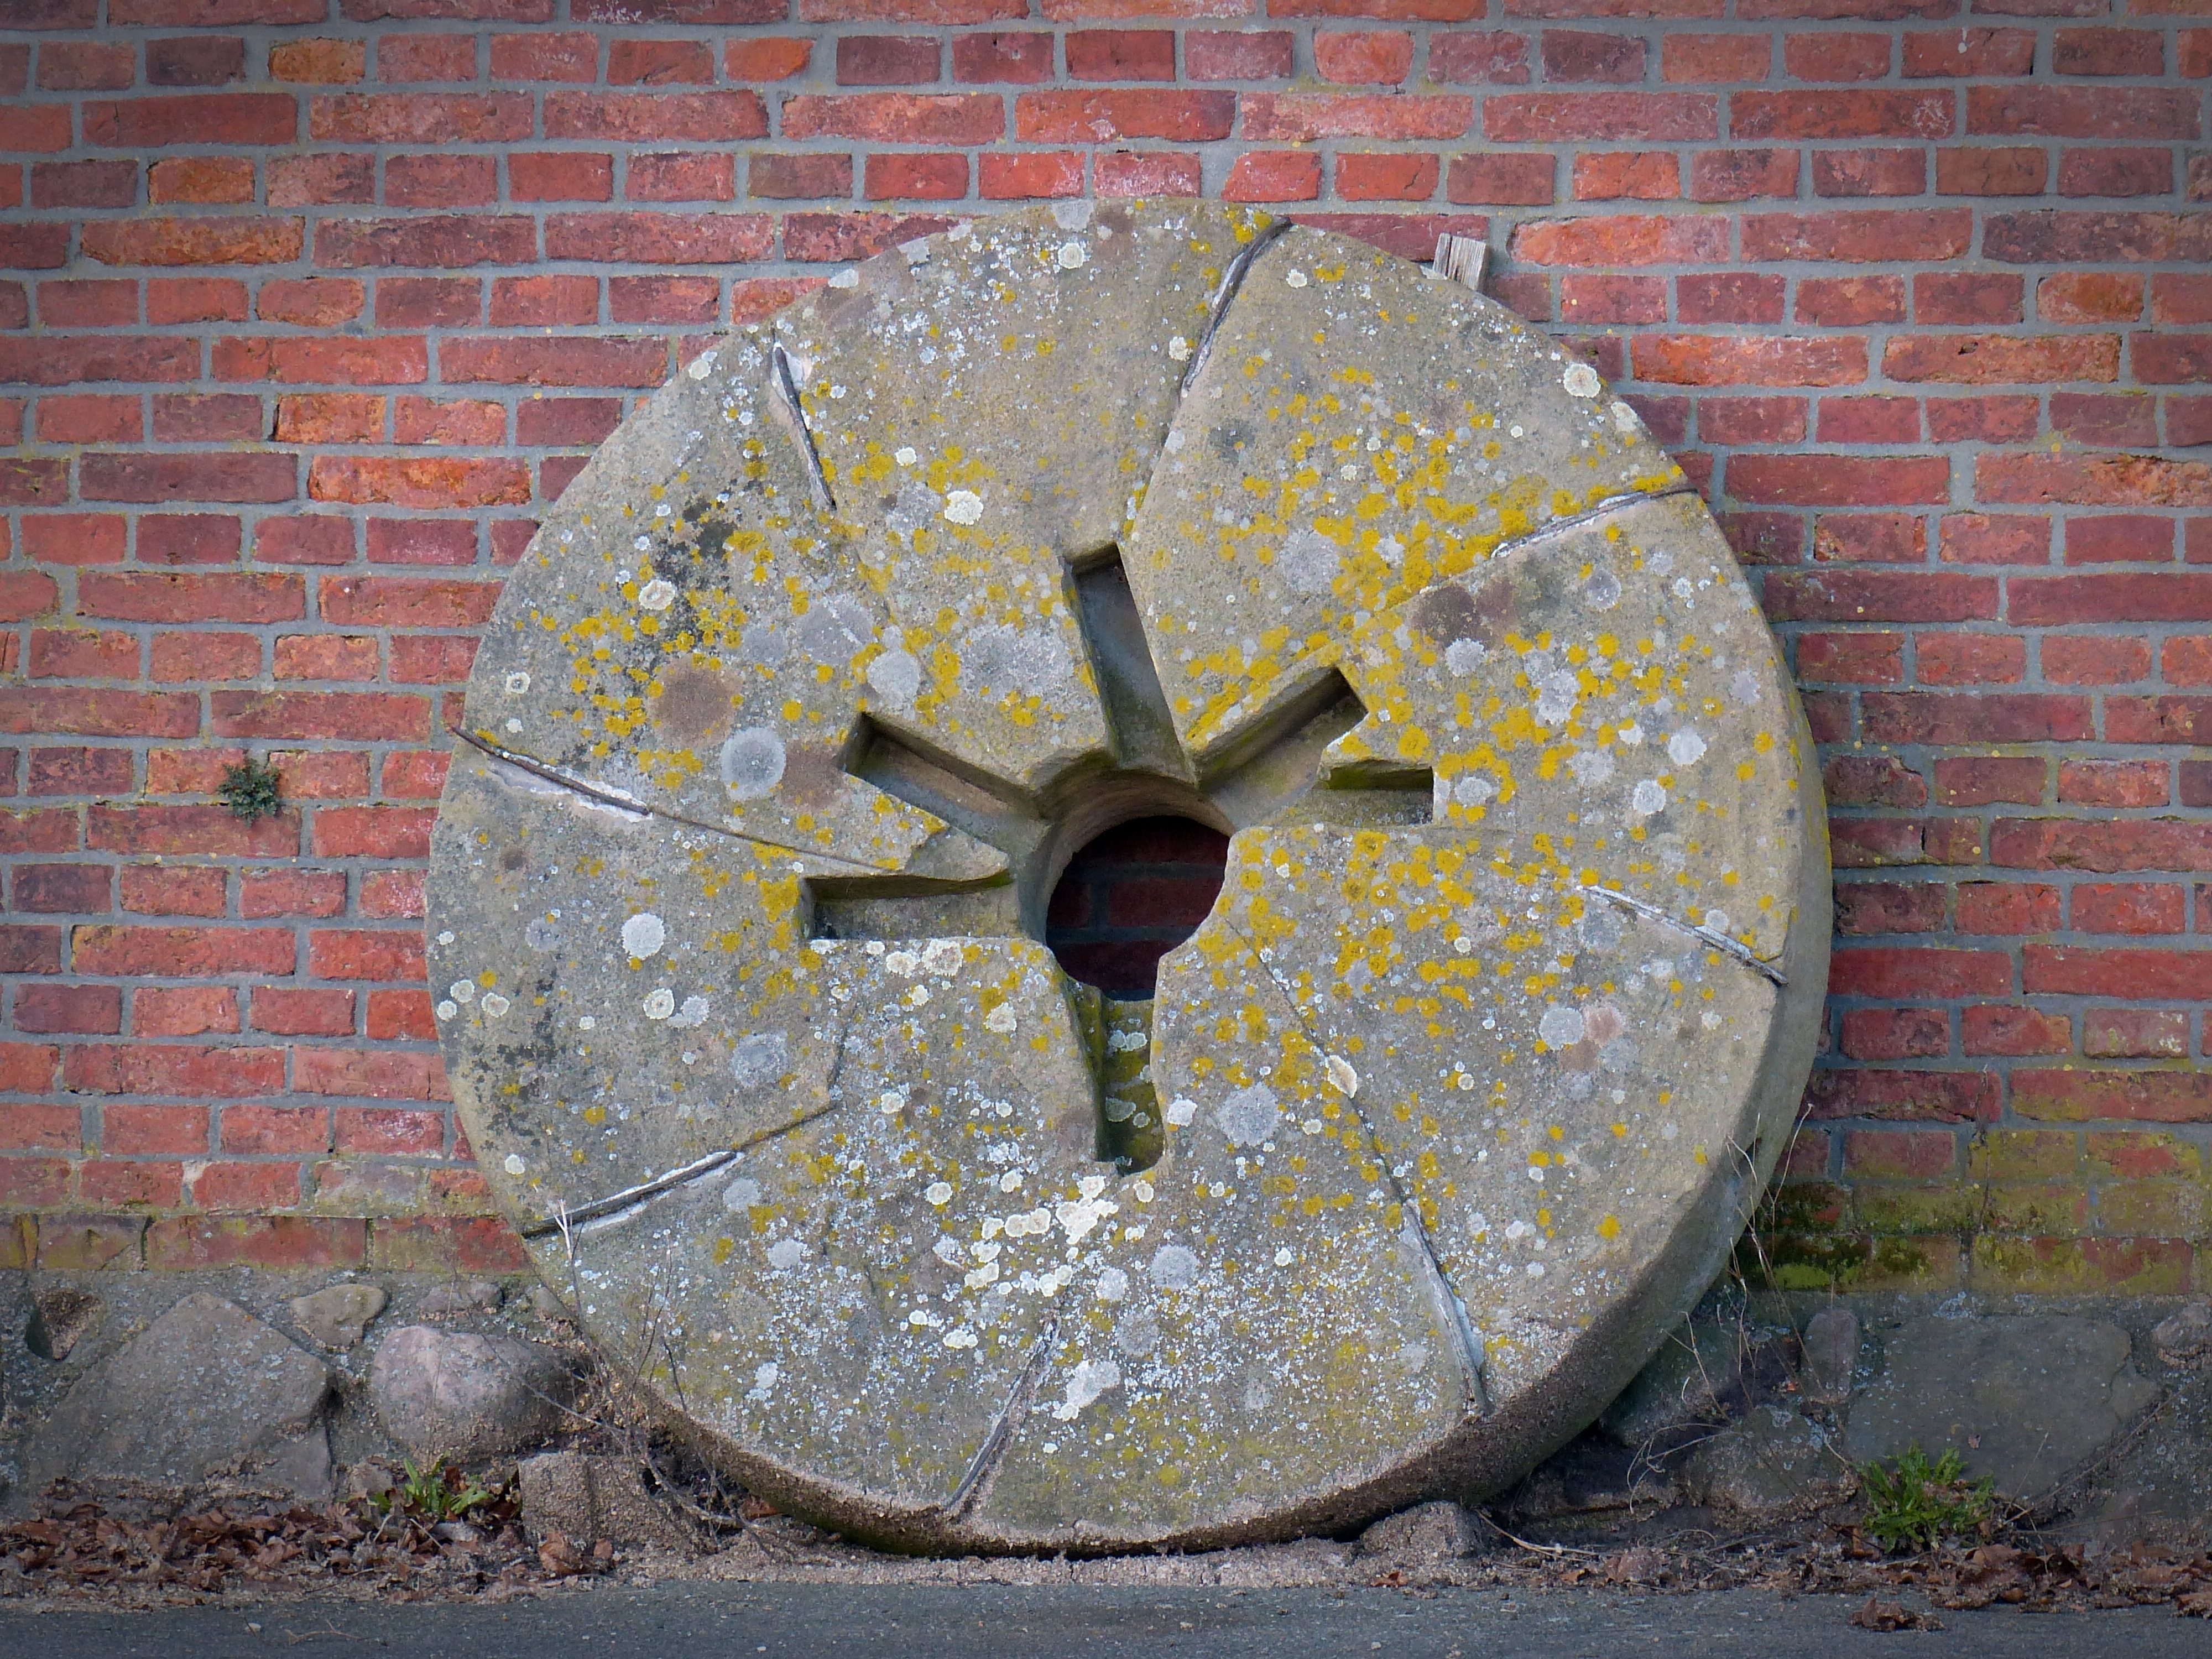
wheel, windmill, tool, art, mill, nutrition, cereals, flour, millstone, man made object